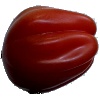
Label: Tomato Heart 1